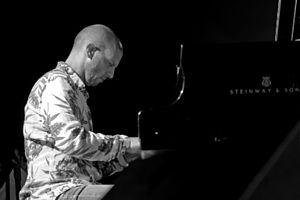
Antonio Faraò, le 14 août 2015 au Festival Saint Jazz Cap Ferrat (French Riviera) au sein du ""Lagrene Faraò Gomez White Quartet""."
Antonio Faraò, né le 19 janvier 1965 à Rome, est un pianiste italien de jazz post-bop.